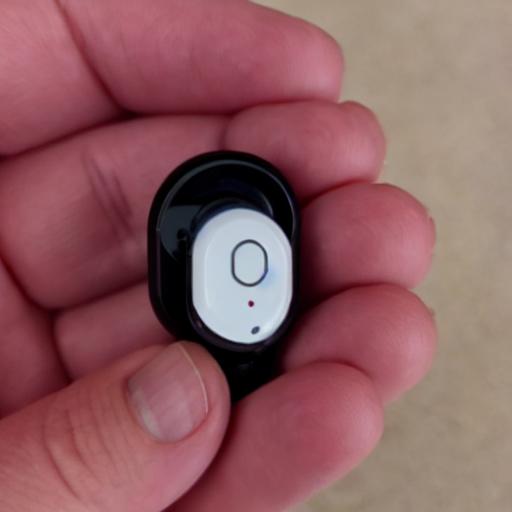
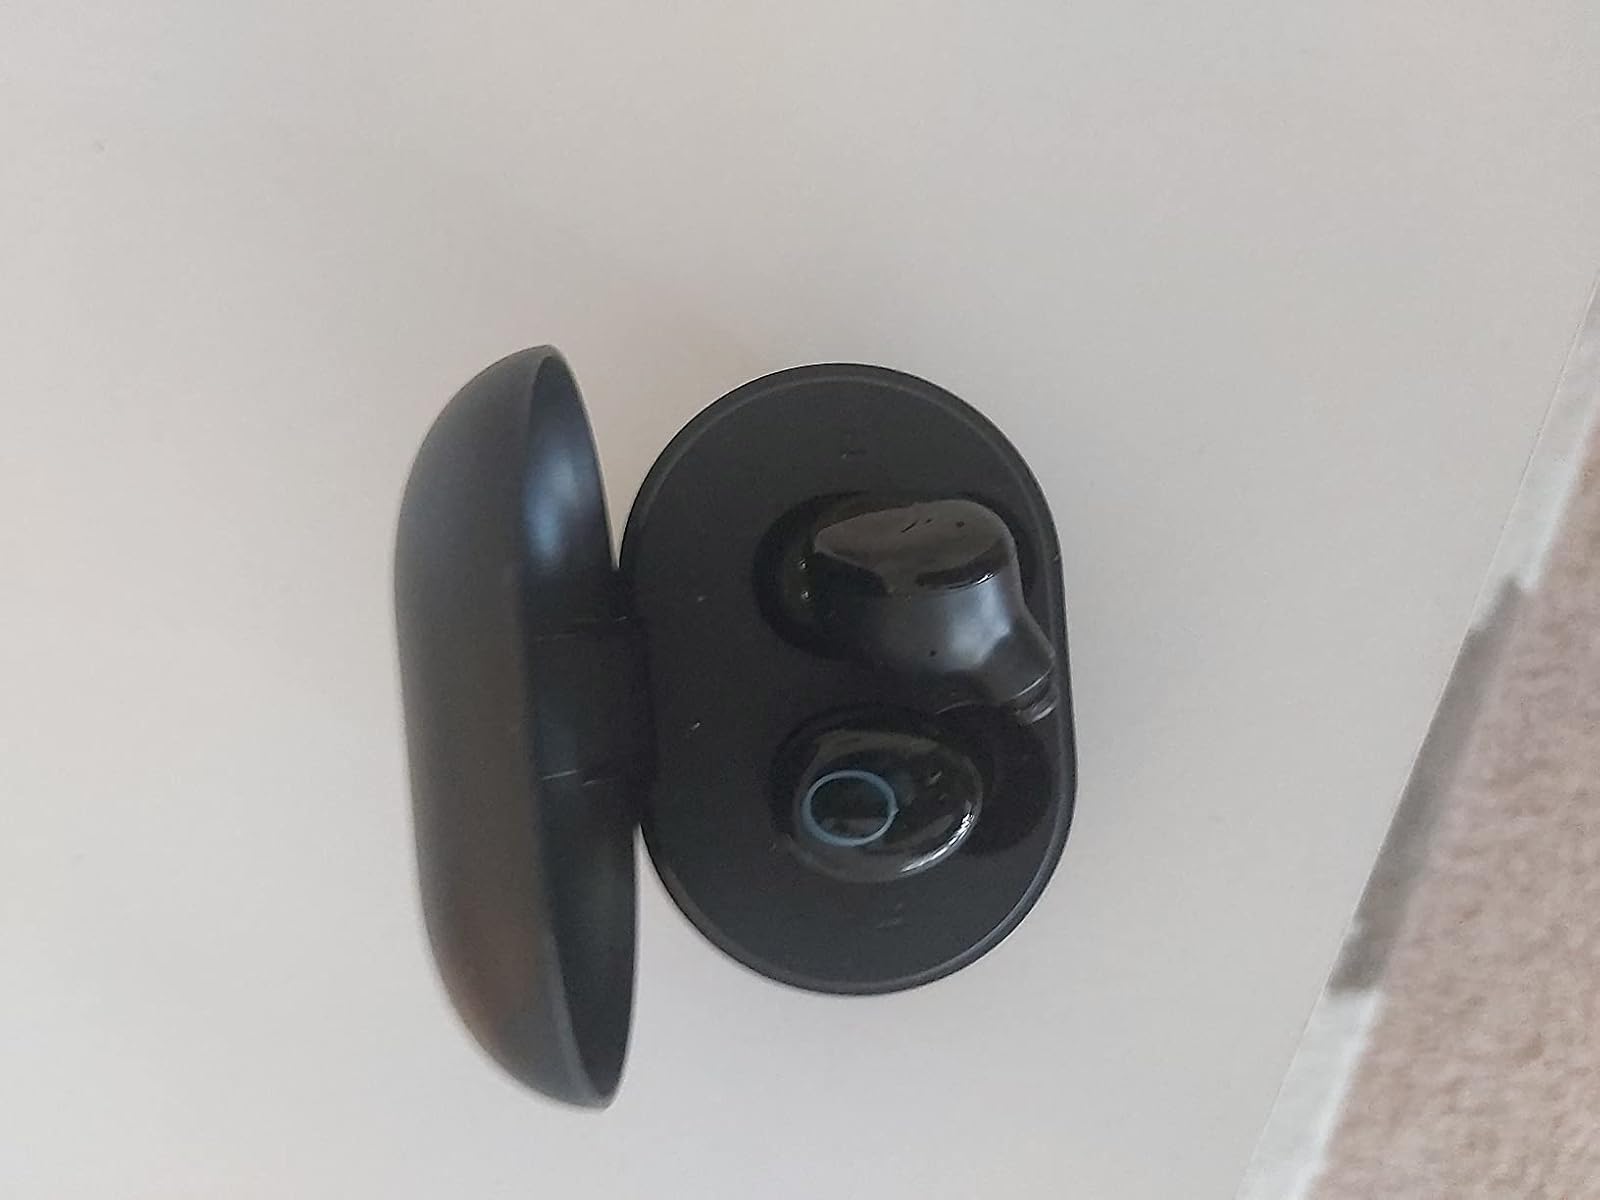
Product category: earbuds
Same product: no